Hybrid electric vehicle

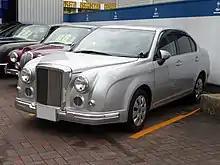
Mitsuoka Motor Ryugi hybrid (E165)

As emissions regulations become tougher for manufacturers to adhere to, a new generation of high-performance cars will be powered by hybrid technology (for example the Porsche GT3 hybrid racing car). Aside from the emissions benefits of a hybrid system, the immediately available torque which is produced from electric motor(s) can lead to performance benefits by addressing the power curve weaknesses of a traditional combustion engine. Hybrid racecars have been very successful, as is shown by the Audi R18 and Porsche 919, which have won the 24 hours of Le Mans using hybrid technology.